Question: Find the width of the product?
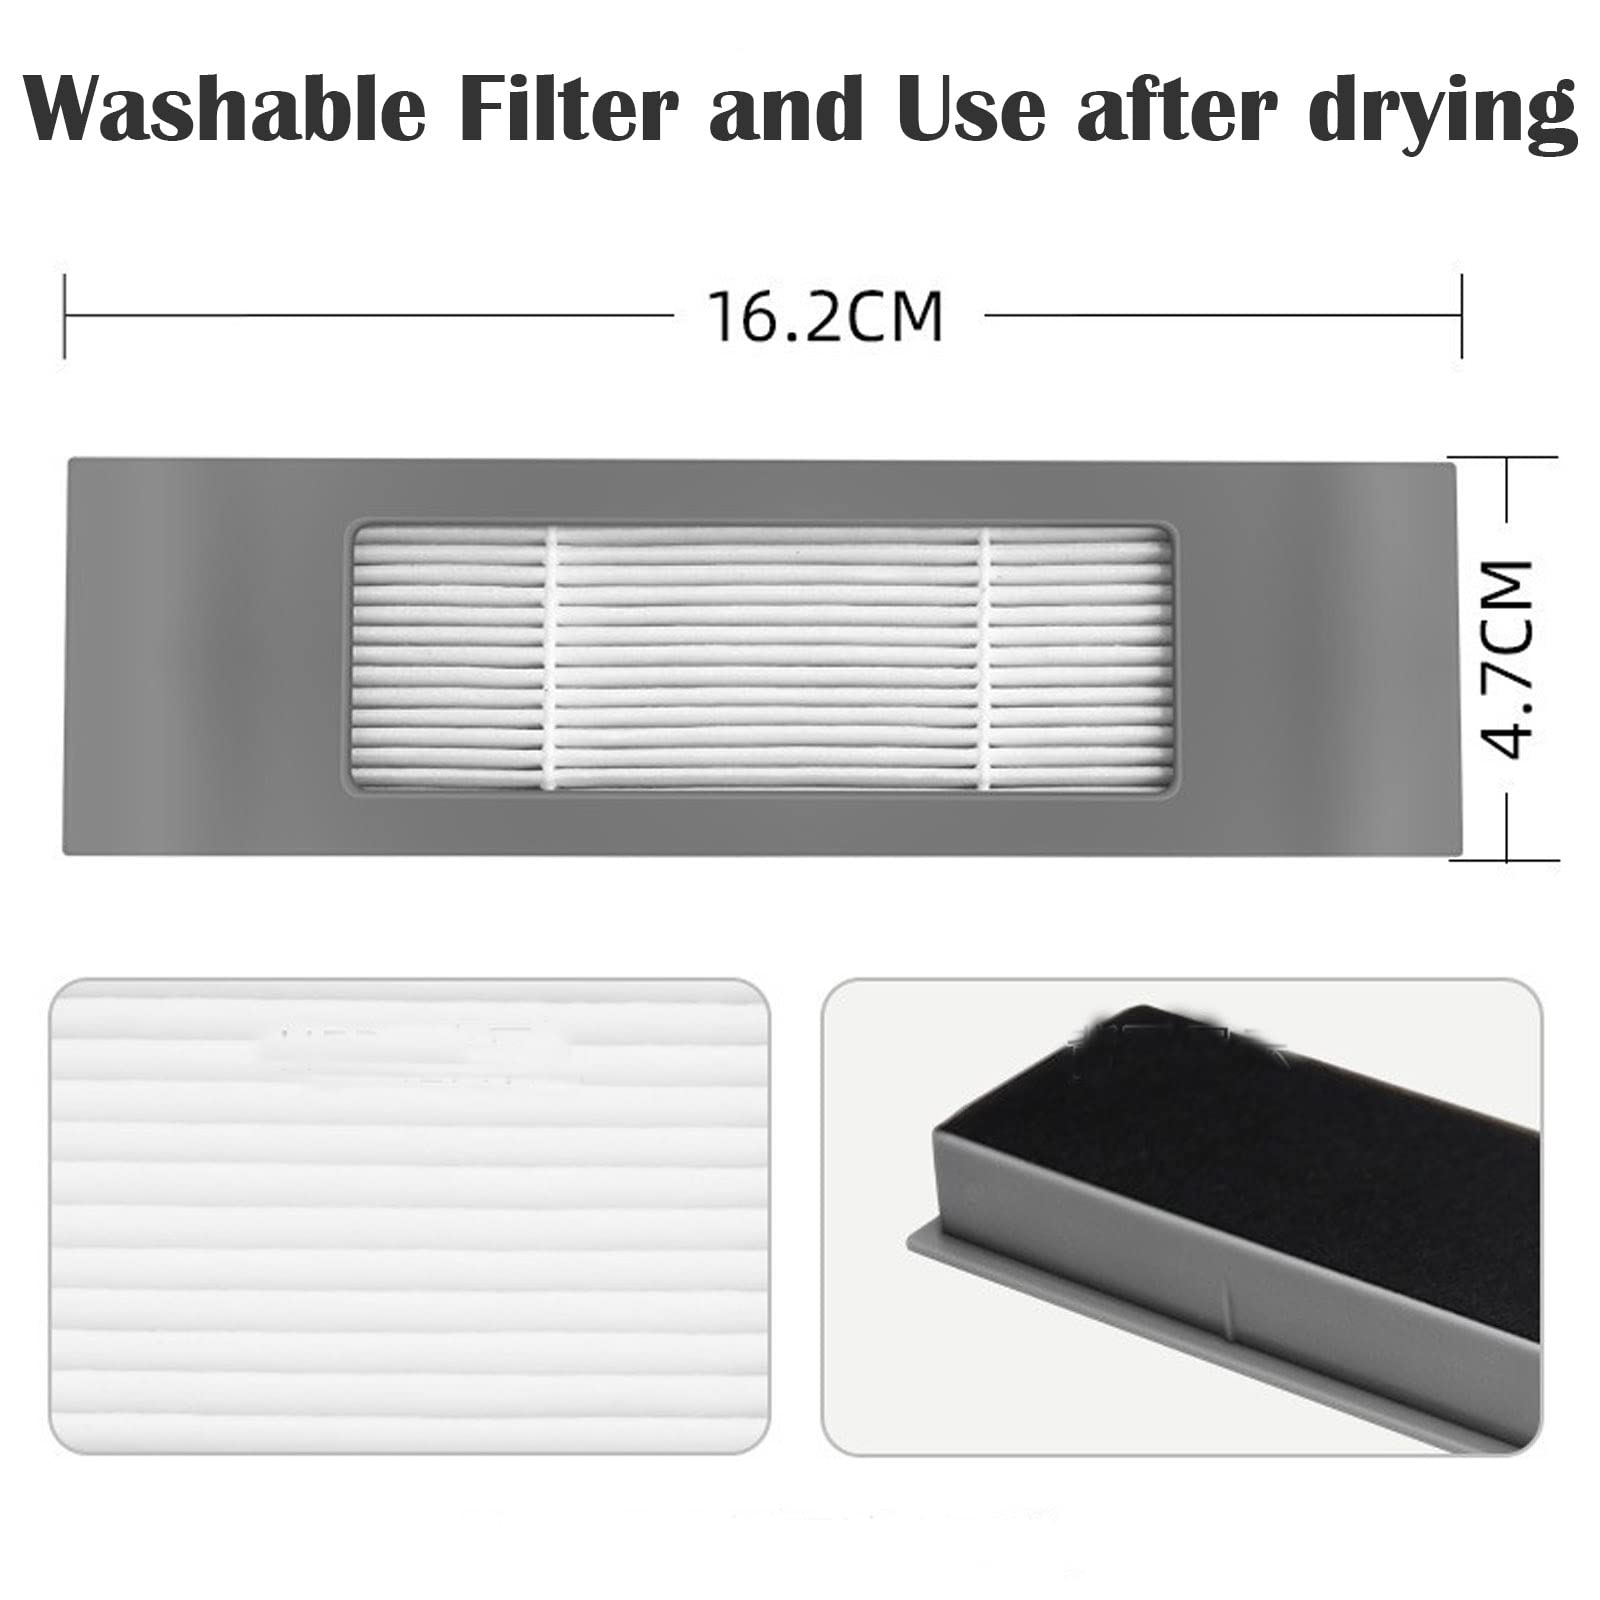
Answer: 4.7 centimetre